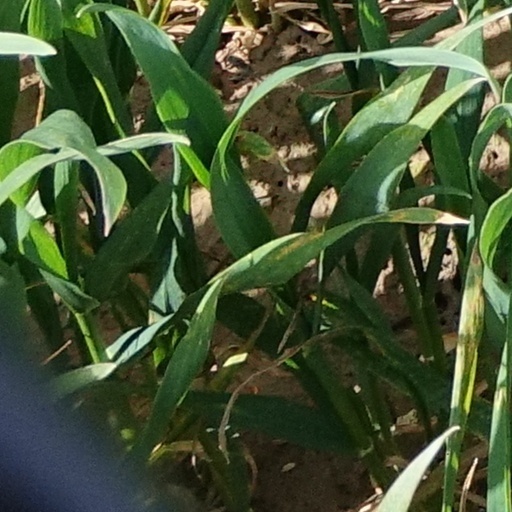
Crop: wheat